Daniel Joseph Schafer

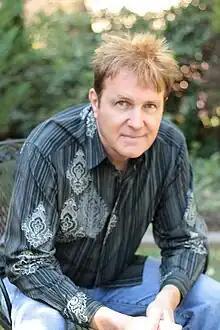
Dan Schafer in 2011

Daniel Joseph Schafer (born October 5, 1952) is an American pop, country music and Christian singer, guitarist, songwriter, and actor. He was a recording artist for RCA Records and moved from playing guitar in the studio to songwriting and touring with national country music artists.